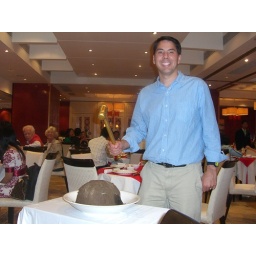
I got to use the special Golden Hammer to break the clay pot the chicken was cooked in